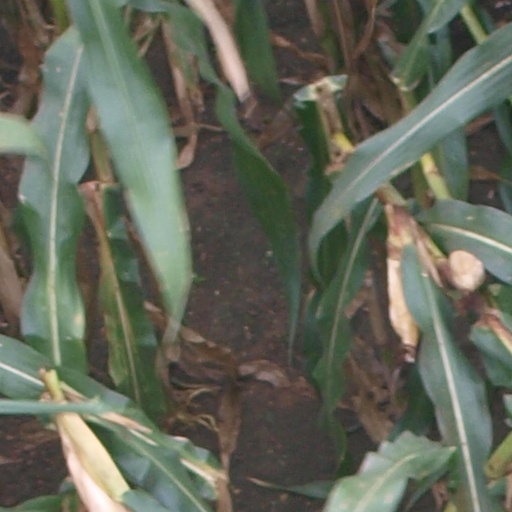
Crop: maize; corn